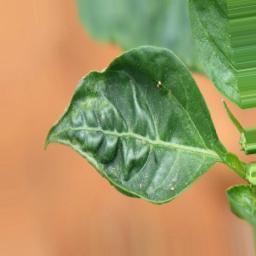
Label: mites_and_trips